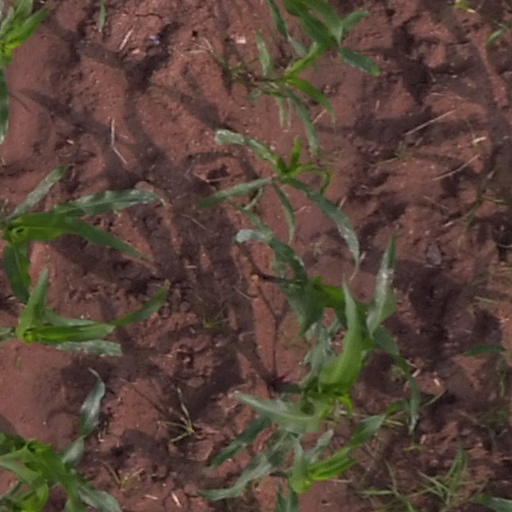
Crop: maize; corn